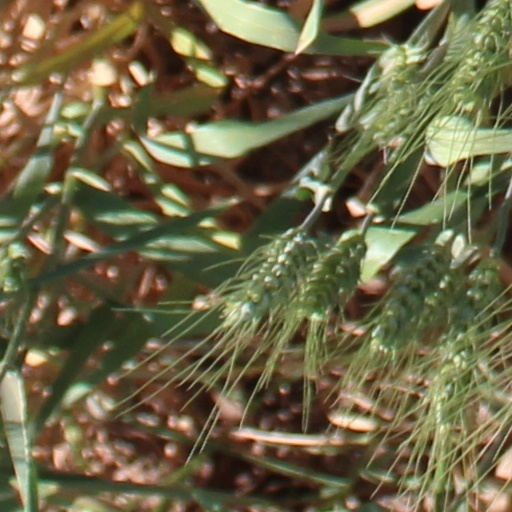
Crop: wheat